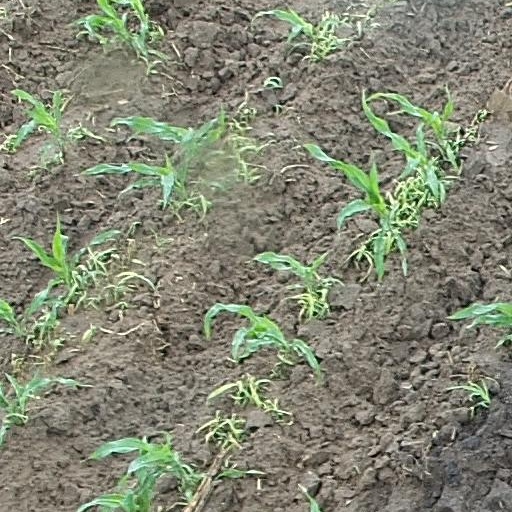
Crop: maize; corn